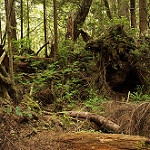
Label: forest